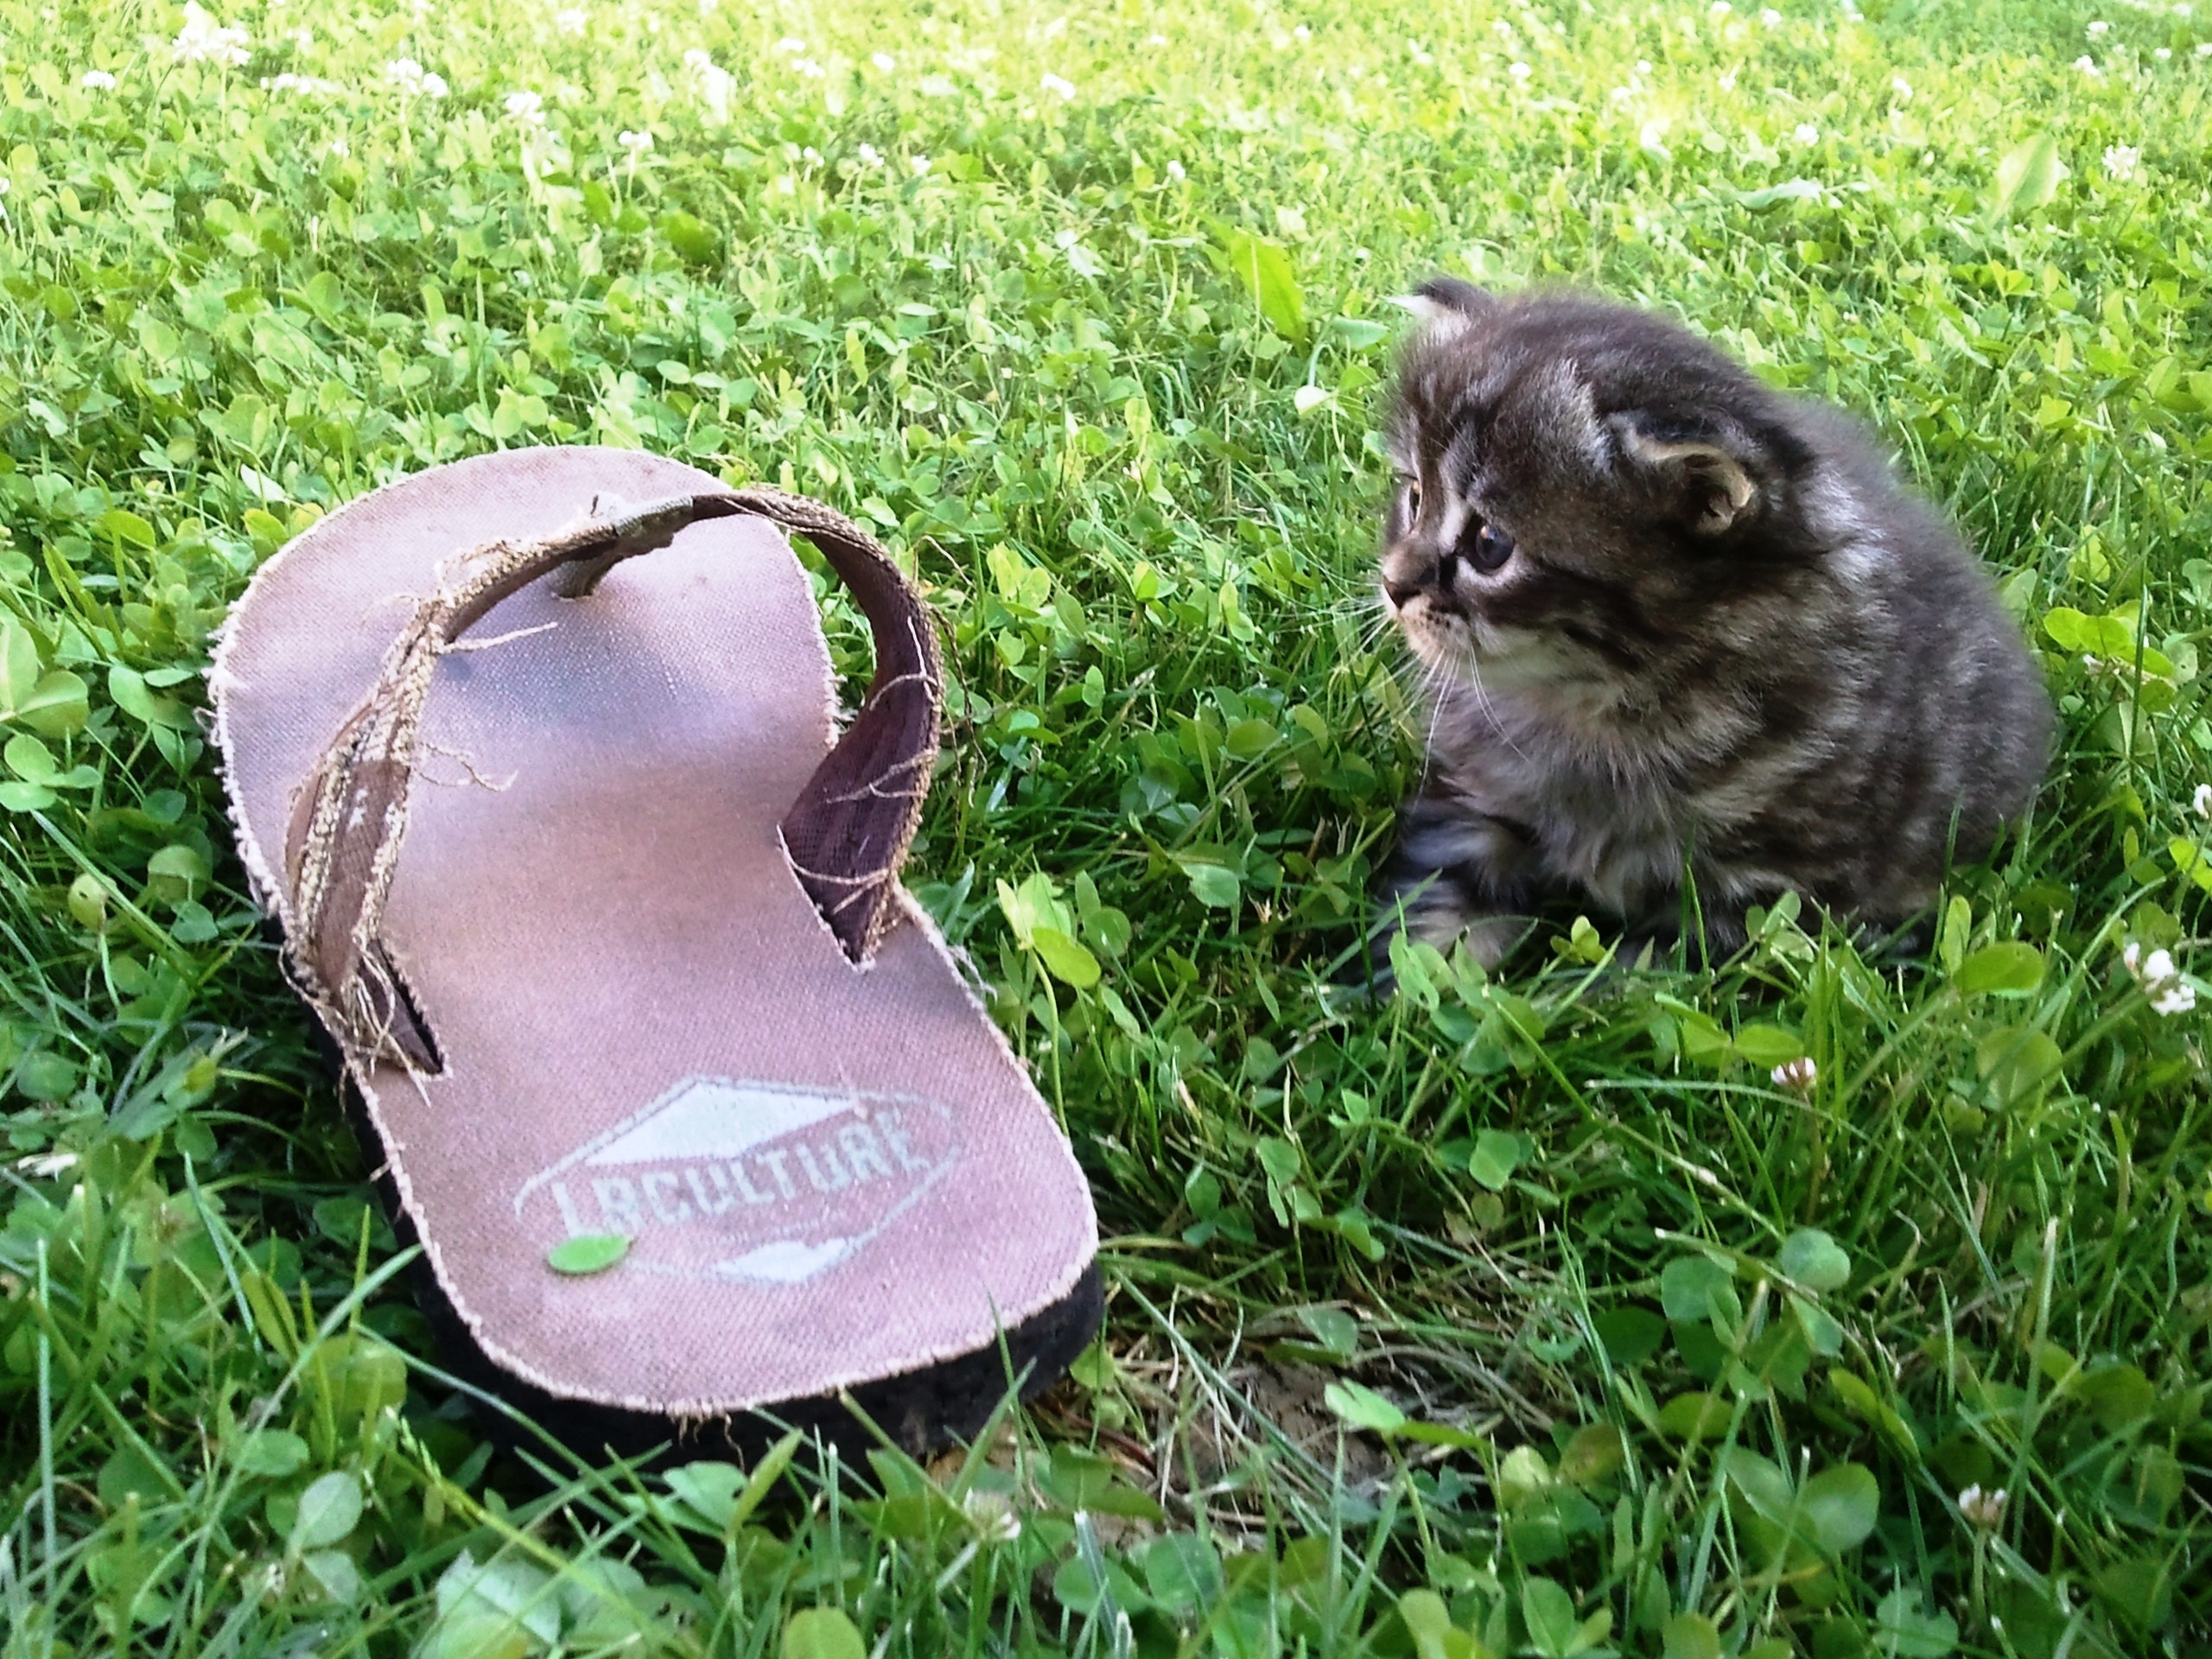
grass, shoe, lawn, play, sweet, flower, fur, kitten, cat, mammal, playful, pets, adidas, animals, vertebrate, mieze, cute cat, dear, german longhaired pointer, small to medium sized cats, cat like mammal